Blue Funnel Line

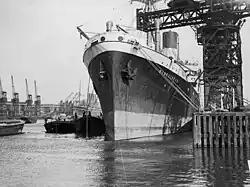
cargo ship "Menestheus" in King George V Dock, London

From 1947 to 1970, as Britain's empire began to shrink, so did its trade. Simultaneously, companies from other parts of the world began to operate more competitively. Cabotage regulations prevented British flag companies from trading on routes that were previously their monopolies. Several factors resulted in a decreased number in the Blue Funnel's fleet. Among the more notable of officers to work at Blue Funnel line was Richard Woodman who began his seagoing career as an apprentice with the line in 1960.